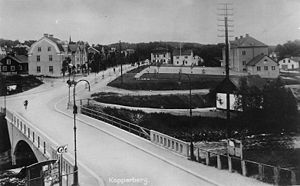
Kopparberg
Kopparberg er et byområde i Västmanland og hovedby i Ljusnarsbergs kommun i Örebro län, Sverige. Til byområdet regnes også det nærliggende Bångbro. Byen ligger ved Riksväg 63.